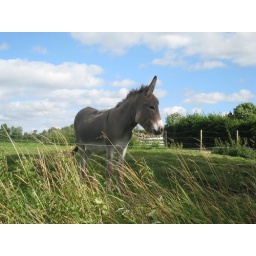
Living under the clear blue skies